Lake Merritt

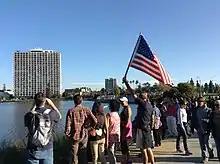
A man raises an American flag at Lake Merritt in Oakland

Trash removal is coordinated by the non-profit Lake Merritt Institute under contract with the City of Oakland. The Institute sponsors clean-ups five days a week during the school year, and four days a week during the summer. Individuals can also work alone using the four "U-Clean-It" boxes maintained by the Institute. One way volunteers clean the lake is by using long-handled nets. About 1,000 to 6,000 pounds of trash are removed monthly. Among the many individual and group volunteers, of special note are those who have been cleaning the trash since 1997: the regular Saturday and Tuesday volunteers, the Peralta Service Corporation (part of the Unity Council), St. Paul's Episcopal School 6th Grade, and HandsOn Bay Area.